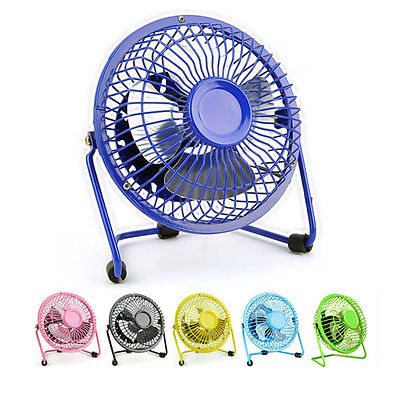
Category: fan